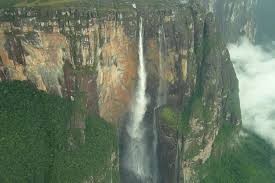
Landmark: Angel Falls